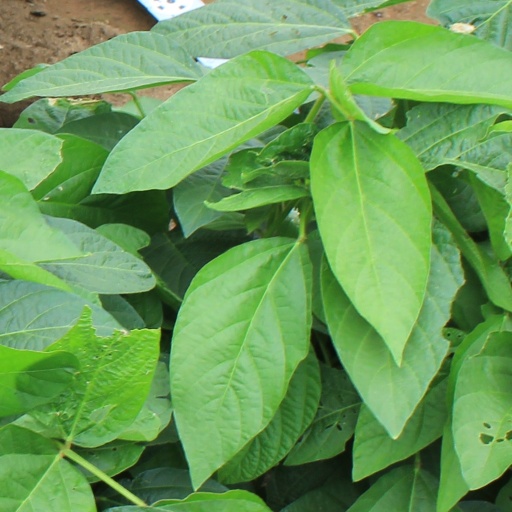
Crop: soybean